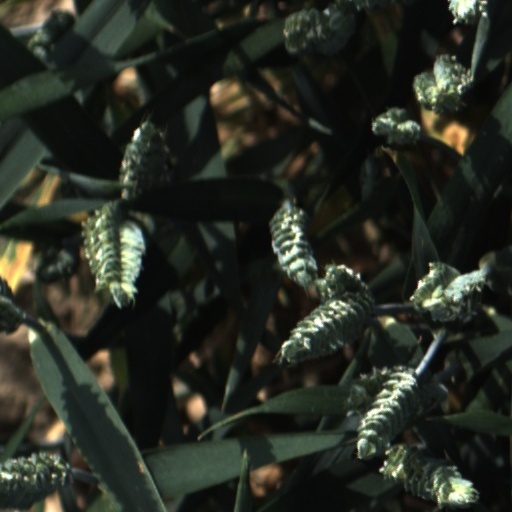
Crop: wheat